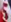
Number: 5